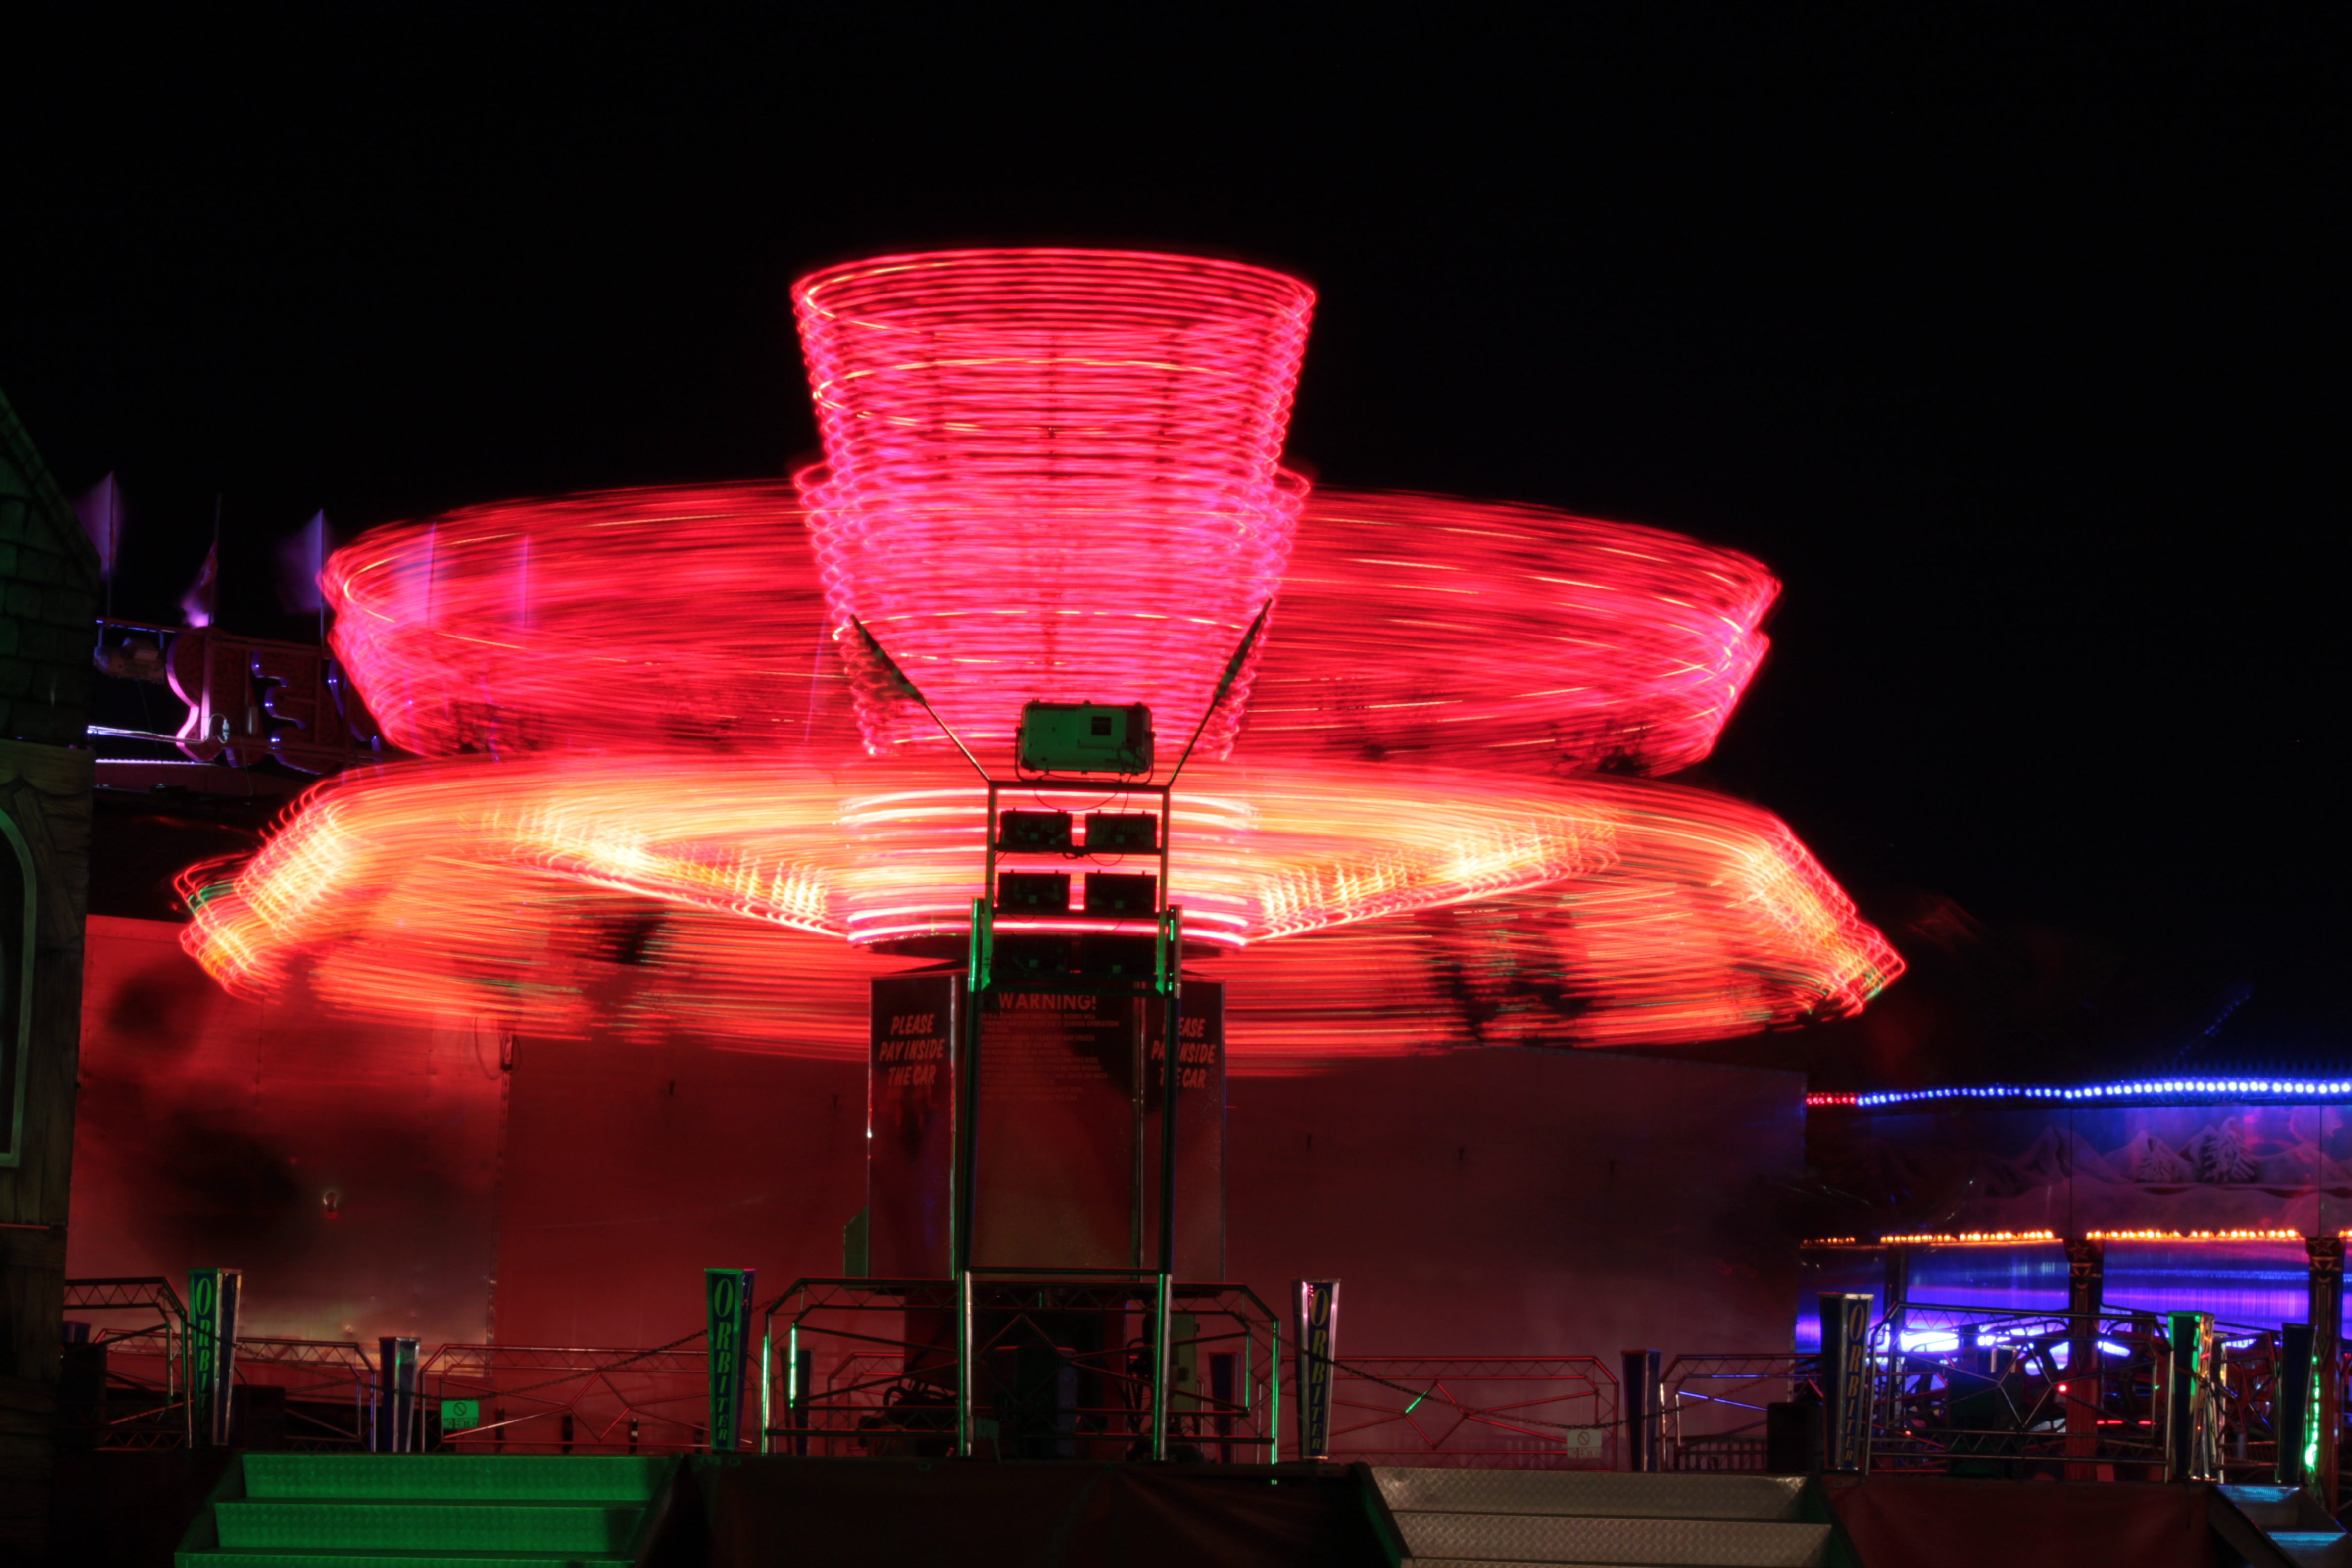
light, night, red, color, lighting, uk, theatre, stage, embankment, funfair, lighttrails, peterborough, display device